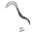
Label: worm